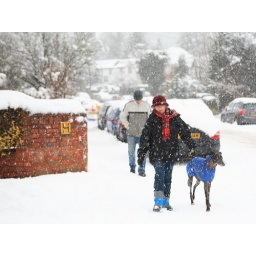
A woman walking dog in heavy snow